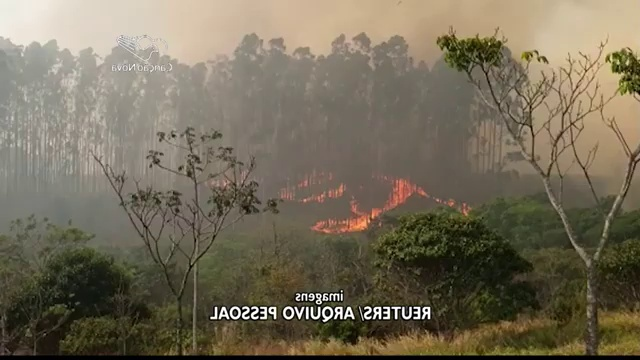
Fire: yes
Smoke: yes